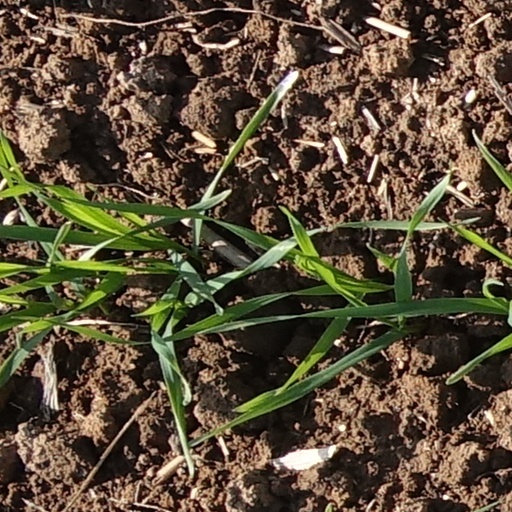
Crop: wheat